John Alexander Fladgate

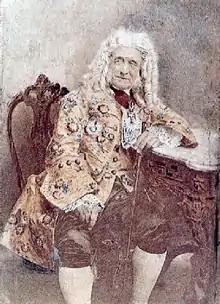
John Alexander Fladgate in historical costume, and bearing the necklet of Knight Commander of the Order of Christ

John Alexander Fladgate (1 January 1809 – 12 December 1901), was a port wine merchant.